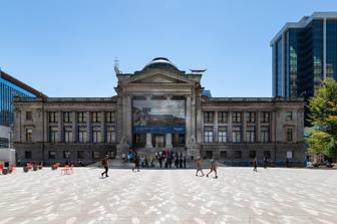
Building: Vancouver Art Gallery
Country: Canada
Year built: 1931
Art museum in British Columbia, Canada Vancouver Art Gallery Northeast facade of the Vancouver Art Gallery Established April 1931 ; 93 years ago ( 1931-04 ) Location 750 Hornby Street, Vancouver , British Columbia , Canada Coordinates 49°16′58″N 123°07′14″W / 49.282875°N 123.120464°W / 49.282875; -123.120464 Type Art museum Visitors 305,421 (2020) Director Anthony Kiendl Curator Diana Freundl Website www .vanartgallery .bc .ca The Vancouver Art Gallery ( VAG ) is an art museum in Vancouver , British Columbia , Canada. The museum occupies a 15,300-square-metre-building (165,000 sq ft) adjacent to Robson Square in downtown Vancouver , making it the largest art museum in Western Canada by building size. Designed by Francis Rattenbury , the building the museum occupies was originally opened as a provincial courthouse, before it was re-purposed for museum use in the early 1980s. The building was designated the Former Vancouver Law Courts National Historic Site of Canada in 1980. The museum first opened its doors to the public in 1931, housed within a structure crafted by the architectural firm Sharp and Johnston. In 1950, the museum underwent its initial expansion within this original building. Later, the institution embarked on a transition to the former provincial courthouse premises, with the relocation being completed in 1983. Subsequently, in the late 2000s and 2010s, the museum initiated plans for a further relocation to a new facility situated in Larwill Park . The Gallery's permanent collection serves as a repository of art for the Lower Mainland region, and has approximately 12,000 works by artists from Canada, and around the world. As of 2020, the museum holds seasonal exhibitions as well as hosts travelling exhibitions . History In April 1931, the Vancouver Art Gallery Association was established under the provincial Society Act , in order to establish and maintain a museum for the City of Vancouver. The Association opened the art museum to the public at 1145 West Georgia Street on 5 October 1931. The building was designed by architectural firm Sharp and Johnston, and featured four galleries, one of which included a sculpture hall, a lecture hall, and a library. The cost to construct the building was approximately CA$40,000 . Interior of the museum's first building at West Georgia Street , 1932 Works by British, and other European artists dominated the works exhibited at the museum at the time of its opening. In 1938, the museum was one of the buildings occupied by unemployed protesters during a sitdown strike in the weeks leading up to Bloody Sunday . Paintings were not damaged while the protesters occupied the building. In 1950, the museum conducted renovations to its building, reshaping the design of the building towards an International Style of architecture; with the removal of the building's Art Deco facade. Renovations were also conducted to accommodate the 157 works bequeathed to the museum by Emily Carr , with the building reopened to the public in 1951. Cost for the renovation was approximately CA$600,000 , funded by the City of Vancouver government, and funds raised by Lawren Harris . The museum was relocated to the former provincial courthouse in 1983 In 1983 the museum was relocated to its present location, the former provincial courthouse. The building continues to be owned by the Government of British Columbia , although the museum occupies the building through a 99-year sublease signed with the City of Vancouver government in 1974; who in turn leases the building from the provincial government. Before the re-purposed building was opened to the public, it was renovated by architect Arthur Erickson at a cost of CA$20 million, as a part of his larger three city-block Robson Square redevelopment. The gallery connects to the rest of Robson Square via an underground passage below Robson Street . Relocation planning Planning to relocate the museum began as early as 2004, a result from the gallery's need for more exhibition and storage space for its collections. In November 2007, the museum announced plans to move to seek the approval of Vancouver City Council to build a new building at Larwill Park . In May 2008, the municipal government and the museum announced plans to relocate around the Plaza of Nations . However, Vancouver City Council later reversed its decision in April 2013, opting to approve the original proposed site in Larwill Park. The museum would occupy the building under similar arrangements as the former courthouse, with the museum leasing the property from the City of Vancouver. The museum issued a request for qualifications for a new building design in September 2013. Herzog & de Meuron 's bid was selected by the museum in April 2014. The development of the Vancouver Art Gallery's new building is the first project for the architectural firm in the country. Perkins and Will 's Vancouver branch was contracted as the project's executive architects. The building was originally planned to be completed in 2020, and was named the Chan Centre for the Visual Arts after a major donor. However, developments for the project stalled due to a funding dispute between the federal and provincial governments. As of March 2023, the new building's cost is estimated at $400 million. As of March 2023, the museum has raised over $340 million from public and private sources. Over $190 million was raised through private donations, including a $40 million contribution from the Chan Foundation in 2019 and a $100 million donation from the Audain Foundation in 2021. The latter was the largest cash donation to a Canadian public art museum. Groundbreaking for the new museum building occurred on 15 September 2023. On the 3 December 2024 the new gallery plans were cancelled and new design is to be selected. Constructed was halted over the summer due to costs rising from $400 million to $600 million. Select exhibitions since 2006 The Vancouver Art Gallery has organized and hosted a number of temporary, and travelling exhibitions . A select list of exhibitions held at the museum since 2005 include: Brian Jungen (2006) Monet to Dali: Modern Masters from the Cleveland Museum of Art (2007) KRAZY! The Delirious World of Anime + Comics + Video Games + Art (2008) Vermeer , Rembrandt and the Golden Age of Dutch Art Masterpieces from The Rijksmuseum (2009) Leonardo da Vinci : The Mechanics of Man (2010) The Colour of My Dreams: The Surrealist Revolution in Art (2011) Collecting Matisse and Modern Masters: The Cone Sisters of Baltimore (2012) Beat Nation: Art, Hip Hop and Aboriginal Culture (2012) Grand Hotel: Redesigning Modern Life (2013) Charles Edenshaw (2013) The Forbidden City: Inside the Court of China’s Emperors (2014) Unscrolled: Reframing Tradition in Chinese Contemporary Art (2014) Cezanne and the Modern: Masterpieces of European Art from the Pearlman Collection (2015) How Do I Fit This Ghost in My Mouth? An exhibition by Geoffrey Farmer (2015) Embracing Canada: Landscapes from Krieghoff to the Group of Seven (2015) Douglas Coupland : Everywhere Is Anywhere Is Anything Is Everything (2015) MashUp: The Birth of Modern Culture (2016) Picasso : The Artist and His Muses (2016) Claude Monet ’s Secret Garden (2017) Takashi Murakami : The Octopus Eats its Own Leg (2018) French Moderns: Monet to Matisse , 1850-1950 (2019) Alberto Giacometti : A Line Through Time (2019) Cindy Sherman (2020) Jan Wade : Soul Power (2021–22) Growing Freedom: The instructions of Yoko Ono / The art of John and Yoko (2022) Conceptions of White (2023) J. E. H. MacDonald ? A Tangled Garden (2023–24) Building Void stairs inside the building. Completed in 1906, the building was later designated as a National Historic Site in 1980. The art museum is in the former provincial courthouse for Vancouver. The 15,300-square-metre (165,000 sq ft) neoclassical building was designed by Francis Rattenbury after winning a design competition in 1905. The building was opened as a provincial courthouse in 1911, and operated as such until 1979, with the provincial courts moved to the Law Courts south of the building. The building was designated the Former Vancouver Law Courts National Historic Site of Canada in 1980. Both the main and annex portions of the building are also designated "A" heritage structures by the municipal government. The Vancouver Art Gallery moved into the former courthouse in 1983. The Centennial Fountain on the Georgia Street side of the building was installed in 1966 to commemorate the centennial of the union of the colonies of Vancouver Island and British Columbia ; although it was later removed in 2017 as part of the Georgia Street plaza renovations. Shortly after the provincial courts moved out of the building, the building was renovated for museum use, and as a part of Arthur Erickson's redevelopment of Robson Square. The Annex Building is the only part of the building complex that was not converted for museum use. The design of the building includes ionic columns , a central dome , formal porticos , and ornate stonework. The building was constructed using marble imported from Alaska , Tennessee , and Vermont . Construction for the building began in 1906 and replaced the previous courthouse at Victory Square . At the time, the building contained 18 courtrooms. An annex designed by Thomas Hooper was added to the western side of the building in 1912. It was declared a heritage site and retains the original judges' benches and walls as they were when the building was a courthouse. A notable feature of the building is a pair of granite lions, placed on either side of the old entrance to the courthouse. They were carved from granite chunks brought from Nelson Island and placed in their current location in 1910. On November 4, 1942, two dynamite blasts damages the rear end of the western lion. The blasts also shattered the windows of surrounding hotels and cause some people to believe the city was under air attack. Two stonecutters who had worked on the original carvings and who were still working, John Whitworth and Herbert Ede, were hired to carve and fit new hindquarters; the join line is still visible. The culprits were never found. Gathering place The front lawn and steps of the building has hosted a number of public gatherings and protests. The building serves as the monthly meeting spot for Vancouver's Critical Mass , as well as flash mobs , the Zombie Walk , pro- marijuana rallies, and numerous environmental demonstrations. The steps on both the Robson Street and Georgia Street sides of the building are popular gathering spots for protest rallies. The Georgia Street side is also a popular place in the summertime for people to relax or socialize. In February 12, 2007, the 2010 Olympic countdown clock was placed in the front lawn of the building. It was open for free for the public to see. The clock has since been disassembled after the games, with one half going to BC Place and the other to Whistler Village . In June 2021, Cheryle Gunargie created a vigil in honour of the unmarked remains of children discovered at the Kamloops Indian Residential School . The vigil consists of 215 pairs of shoes, one for each of the children whose remains were discovered. Permanent collection Works from the permanent collection exhibited in the museum As of December 2018, the Vancouver Art Gallery's permanent collection had approximately 12,000 works by Canadian, and international artists. The museum's permanent collection is formally owned by the City of Vancouver, with the museum acting as the custodians for the collection under a lease and license agreement. The permanent collection acts as the principal repository of works produced in the Lower Mainland region, with museum acquisitions typically focused on historical and contemporary art from the region. Approximately half of the works in its collection were produced by artists from Western Canada . In addition to art from the region, the collection also has a focus on First Nations art, and art from Asia. The museum's collection is organized into several smaller areas, contemporary art from Asia, photography and conceptual photography, works by indigenous Canadian artists from the region, and artists from Vancouver and British Columbia . The museum's photography and conceptual art collection includes photographs from the 1950s to the present, and includes photos by the N.E. Thing Co. artist collective , photographers of the Vancouver School of conceptual photography, and other artists including Dan Graham , Andreas Gursky , Thomas Ruff , Cindy Sherman , Robert Smithson , and Thomas Struth . The museum's collection of contemporary Asian art includes works by Eikoh Hosoe , Mariko Mori , Fiona Tan , Jin-me Yoon , Reena Saini Kallat , Song Dong , Wang Du , Wang Jianwei , Yang Fudong , and O Zhang . Canadian art Untitled (Self-Portrait) by Emily Carr , c. 1924–25 . The collection has a number of works by Carr. Serving as a repository for art for the region, the museum holds a number of works by artists based in the Lower Mainland, in addition to artists based in other regions of British Columbia. The museum's collection includes works from Canadian artists, including members of the Group of Seven , Gathie Falk , Michael Snow , and Joyce Wieland . The museum's collection also features a significant number of works by Emily Carr , dating from 1913 to 1942. The painting Totem Poles, Kitseukla , by Carr, was among the original set of works acquired for the museum's collection prior to opening in 1931. As of 2023, the museum has over 250 works by Carr. The permanent collections of the Vancouver Art Gallery, along with the collections of the National Gallery of Canada , hold the largest number of works by Carr of any collection in the world. In December 2023, the museum officially acknowledged 10 of its Group of Seven J.E.H. MacDonald oil sketches, acquired in 2015, as forgeries, with an exhibit. The museum's also features a collection of indigenous Canadian art from the region, including works from Haida , Heiltsuk , Inuit , Kwakwakaʼwakw , Nuu-chah-nulth , Nuxalk , and Tlingit artists. Regular acquisitions of indigenous Canadian works was undertaken by the museum beginning in the 1980s; with the museum's practices prior to the 1980s typically leaving the acquisition of indigenous Canadian works for the collections of ethnographic, or history museums. In 2015, George Gund III bequeathed to the museum 37 First Nations works, including totem poles by Ken Mowatt and Norman Tait , drawings by Bill Reid , and thirteen carved works by Robert Davidson . Other works in the museum's indigenous Canadian collection includes works by Sonny Assu , Rebecca Belmore , Dempsey Bob , Dana Claxton , Joe David , Reg Davidson , Beau Dick , Brian Jungen , Marianne Nicolson , and Lawrence Paul Yuxweluptun . Selected works Roelof de Vries , Landscape with Stream and Windmill , unknown date. William Hogarth , Portrait of Mr. Bridgeman , c. 1725–1730 Joseph Wright of Derby , The Captive from Sterne , 1774 Henry Fuseli , Dream of Belinda , c. 1780–1790 David Cox , In the Hayfield , 1850 Emily Carr , Path among Pines , c. 1930 Emily Carr, Above the Gravel Pitt , 1937 Library and archive The Vancouver Art Gallery Library and Archives is a non-circulating library that specializing in modern, contemporary and Canadian art. Its holdings include more than 50,000 books and exhibition catalogues, 30 journal subscriptions, 5,000 files that document various artists, art forms, and works. Access to the museum's library and archives require a scheduled appointment. The museum's archives contain the institution's official records since its founding in 1931. In addition to institutional documents, the archives also includes files from B.C. Binning , and the books and serials where Bill Bissett's concrete poetry was published. Programs The Vancouver Art Gallery offers a wide range of public programs throughout the year, including live performances marketed under the FUSE program, scholar's lectures, artist's talks, as well as dance and musical performances. In its most recent year, the gallery has featured over 60 presenters, including historian Timothy Brook , writer Sarah Milroy, and Emily Carr scholar, Gerta Moray. In May 2015, the gallery welcomed architect Jacques Herzog as he presented his first lecture in Canada on architecture and the new Vancouver Art Gallery building. See also List of art museums List of museums in British Columbia References